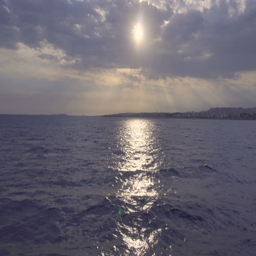
the picturesque sunset on the background of the sea .